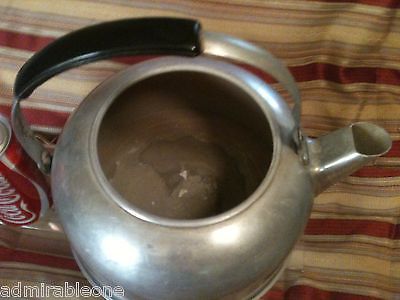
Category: kettle